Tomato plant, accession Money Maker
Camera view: vertical (180 deg); turntable rotation: 270 degrees
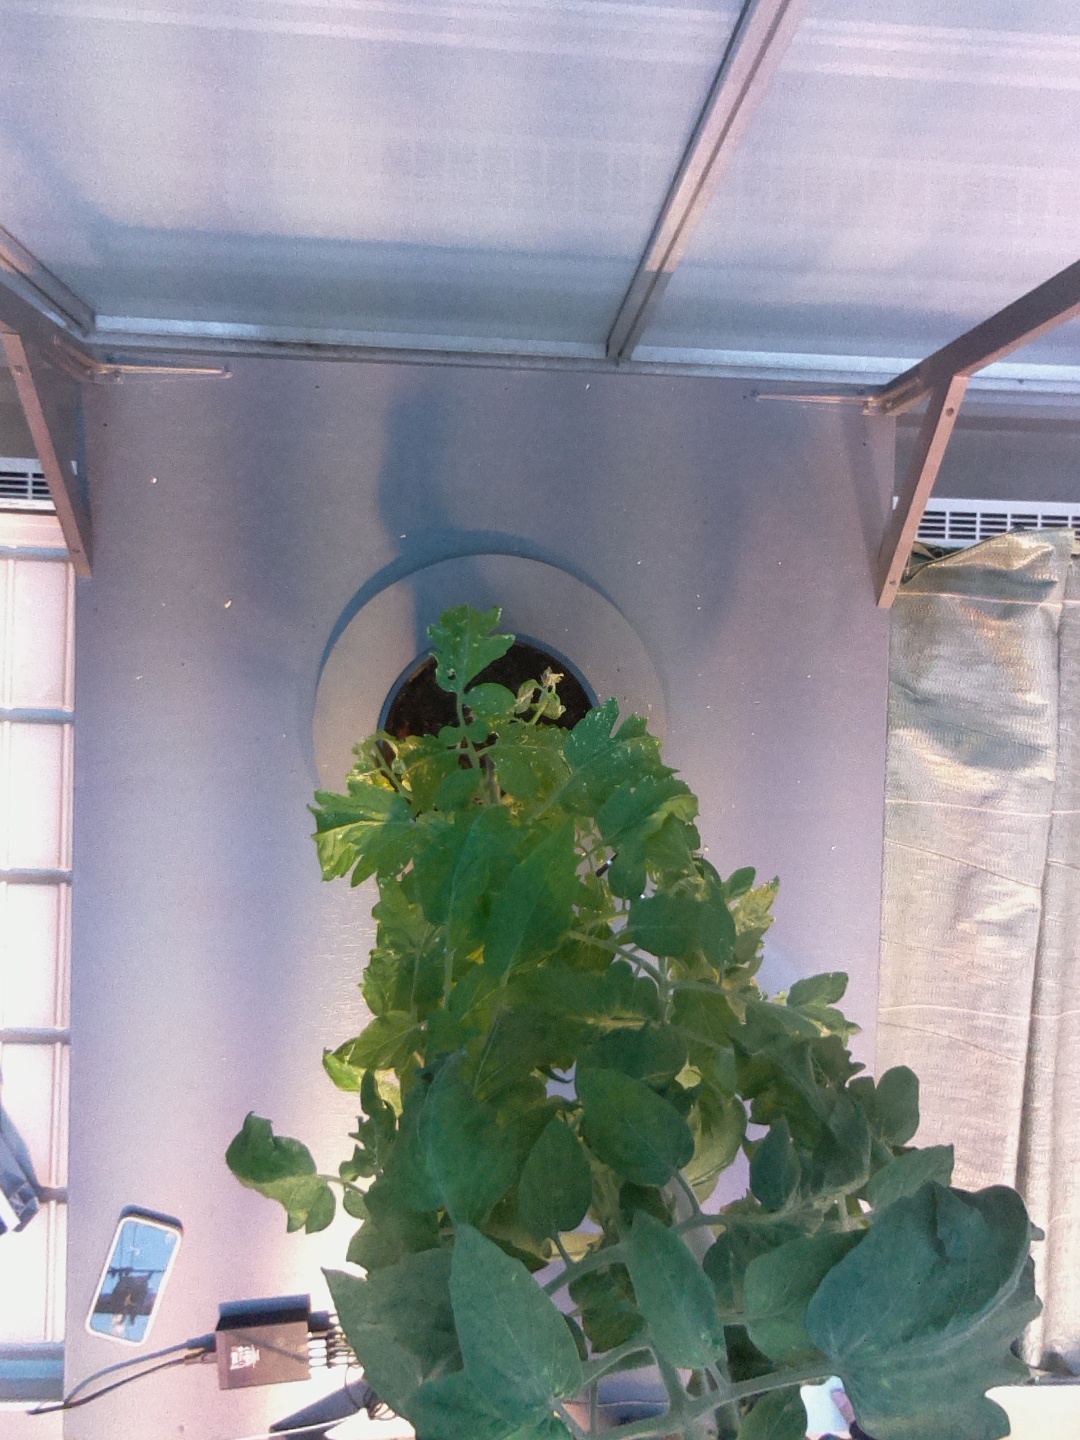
BBCH growth stage 70: Fruits at the main stem or branches visibles